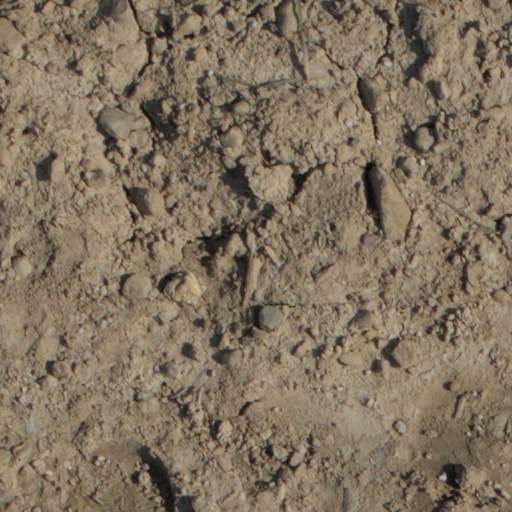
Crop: wheat